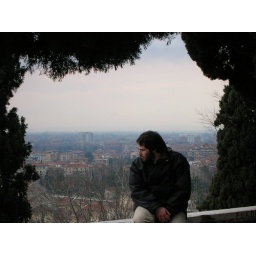
Me on a hill near Verona. Picture taken by Silvia, not Annuska. Let the girl fight about that!